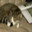
Label: cat